Leishmaniasis

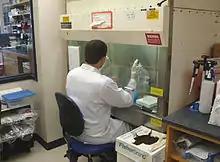
A parasitologist working on "L. major" in a biocontainment hood

As of 2017, no leishmaniasis vaccine for humans was available. Research to produce a human vaccine is ongoing.